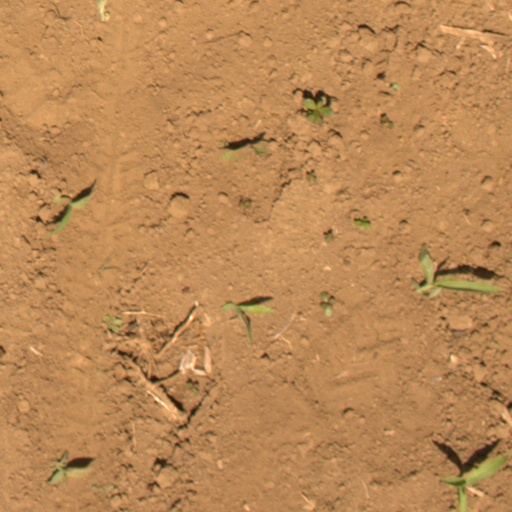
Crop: Jerusalem artichoke